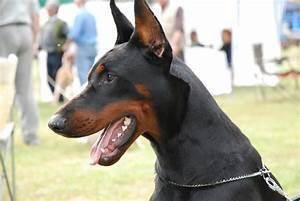
dog